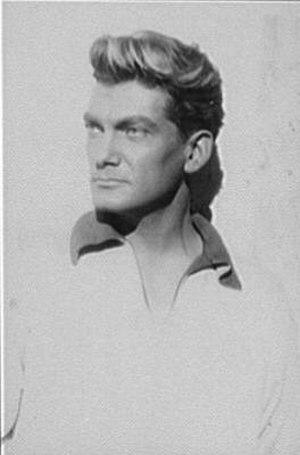
Vizille est une commune française située, géographiquement dans la vallée de la Romanche, administrativement dans le département de l'Isère et en région Auvergne-Rhône-Alpes.
La Normandie possède une langue propre dérivée, comme le français, de la langue d'oïl, le normand qui est encore utilisé à l’heure actuelle, notamment dans le Bessin, le Cotentin, les îles Anglo-Normandes ou encore le Pays de Caux.
Voici la liste des films du cinéma français des années 1940. Ces films appartiennent à l'Histoire du cinéma français.
Le festival les Nuits de la Citadelle est l'événement important du paysage culturel sisteronais et des Alpes provençales. Depuis plus de cinquante ans, le théâtre de verdure de la Citadelle, créé en 1928, accueille chaque année des spectacles de théâtre, danse ou musique.
Cherbourg-en-Cotentin est une ville située dans le département de la Manche en région Normandie, au nord de la péninsule du Cotentin. Elle est peuplée de 79 200 habitants. C'est une ville portuaire possédant la plus grande rade artificielle d'Europe et la seconde au monde. C'est également, avec les villes d'Avranches et de Coutances, une des trois sous-préfectures du département de la Manche et également la préfecture maritime de la Manche et de la mer du Nord. La commune est généralement appelée Cherbourg, du nom de son principal et plus ancien pôle urbain.
Cherbourg-Octeville est une ancienne commune française du département de la Manche. Résultant de la fusion des communes de Cherbourg et d'Octeville le 1ᵉʳ mars 2000, elle devient commune déléguée de Cherbourg-en-Cotentin, commune nouvelle créée le 1ᵉʳ janvier 2016 et issue de la fusion de Cherbourg-Octeville, Équeurdreville-Hainneville, La Glacerie, Querqueville et Tourlaville.
Guy Delorme, né le 23 mai 1929 à Mary-sur-Marne et mort le 26 décembre 2005 à Bry-sur-Marne, est un acteur et cascadeur français.
Jean Cocteau, né le 5 juillet 1889 à Maisons-Laffitte et mort le 11 octobre 1963 dans sa maison de Milly-la-Forêt, est un poète, graphiste, dessinateur, dramaturge et cinéaste français. Il est élu à l'Académie française en 1955.